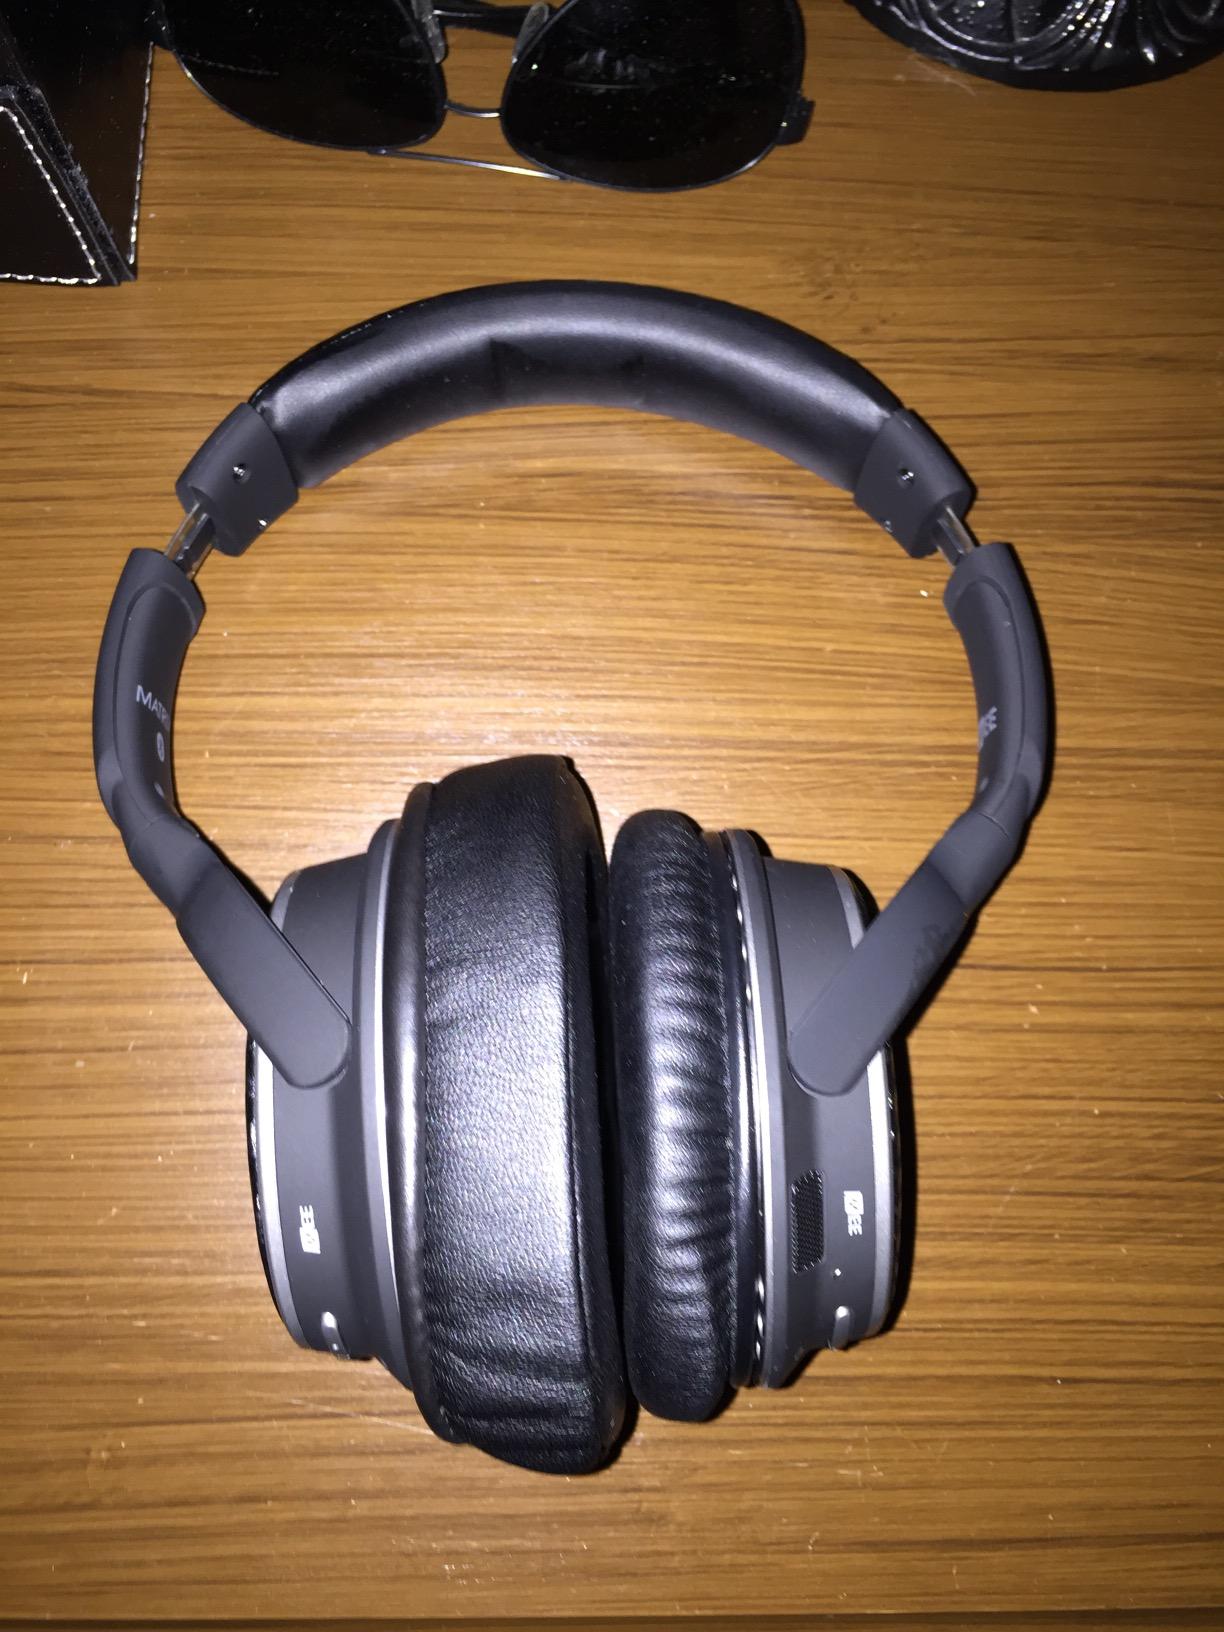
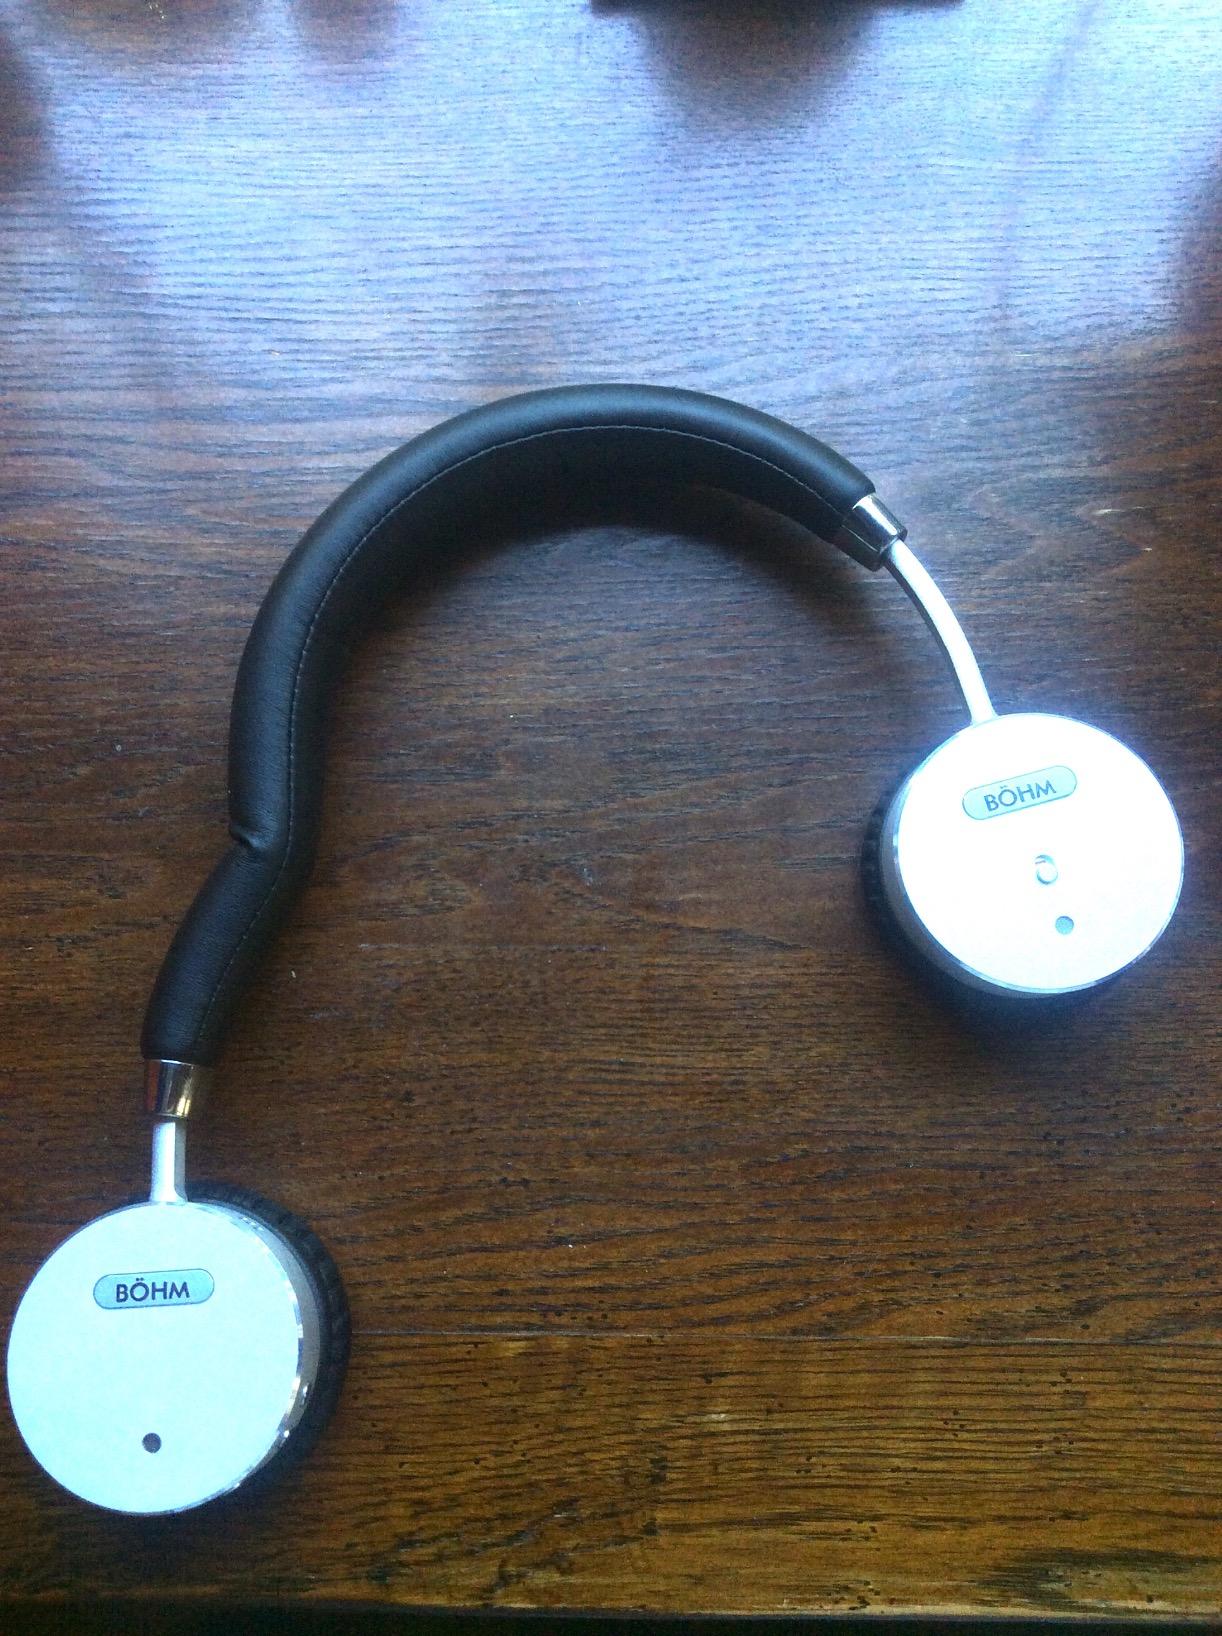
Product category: headphones
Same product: no